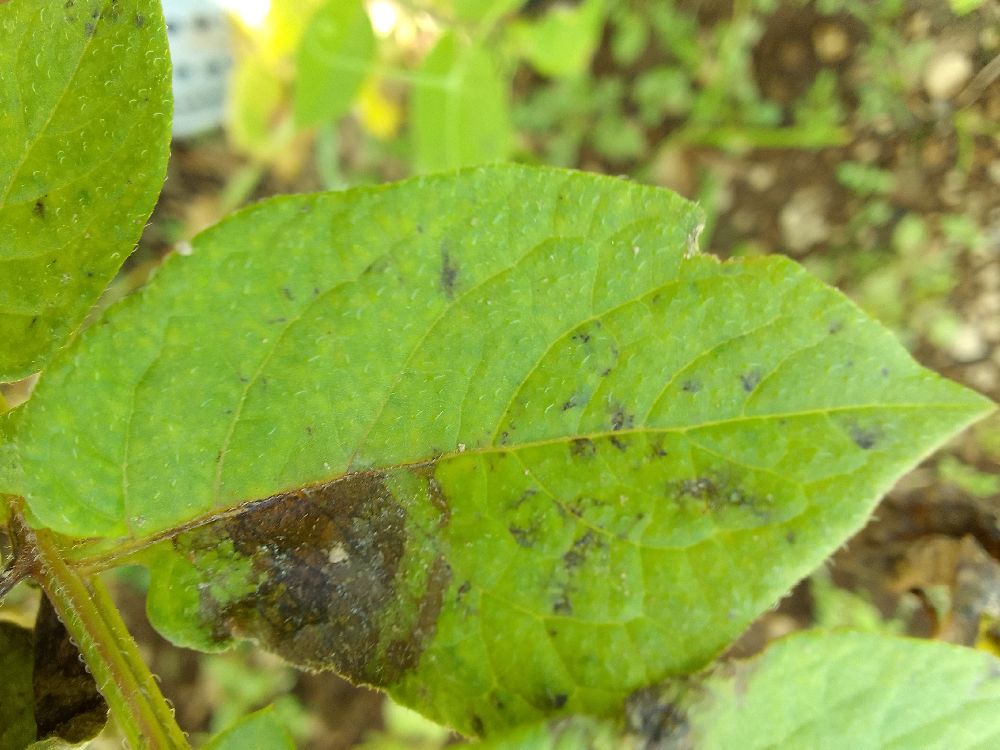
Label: Late blight